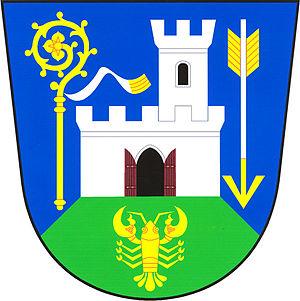
Újezd u Tišnova est une commune du district de Brno-Campagne, dans la région de Moravie-du-Sud, en Tchéquie. Sa population s'élevait à 130 habitants en 2017.